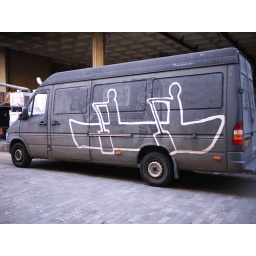
2 men in a boat van 1000231